Olga Ilyinichna Ulyanova

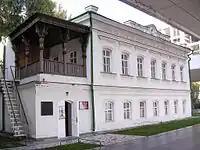
Ulyanova's birthplace

Ulyanova was born in Simbrisk on 4 November 1871 as the fifth child of Ilya Ulyanov and Maria Alexandrovna Blank. Her mother was a member of the wealthy Blank family of Jewish, German and Swedish descent. Her father was the son of Nikolai Vasilievich Ulyanov, a former serf who received his freedom from the landowner Stepan Mikhailovich Brekhov.